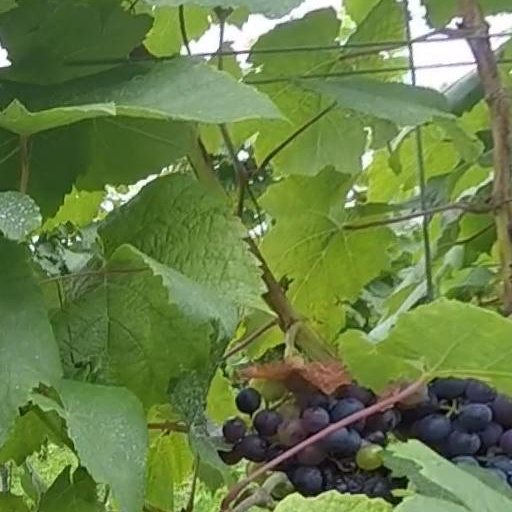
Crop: grape